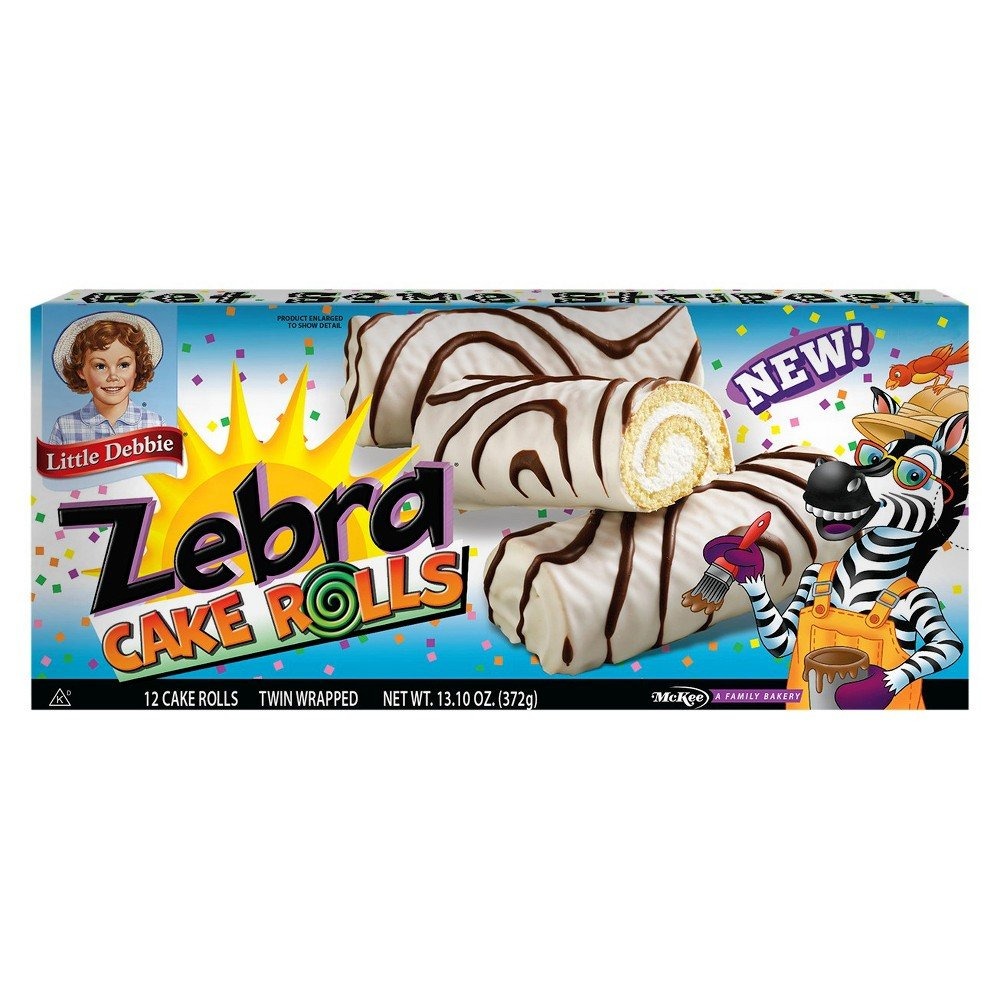
Item Name: Little Debbie Zebra Cake Rolls (4 Boxes)
Bullet Point 1: 4 Boxes
Bullet Point 2: 6 Individually Wrapped Cake Rolls Per Box
Value: 52.4
Unit: Ounce

Price: 3.16